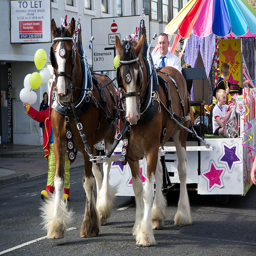
A horse pulled carriage on a open street.
Two horses are pulling a float in a parade.
there are two horses pulling a float at a parade
Two clydesdale horses pulling a wagon full of kids.
A couple of horses are leading the parade like float.